Maribo Cathedral

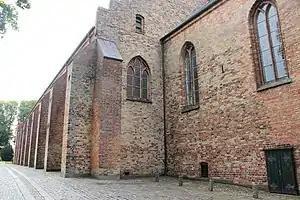
Northwest view on the Cathedral

The Baroque altarpiece (1641) carved in the auricular style is the work of sculptor Henrik Werner (ca. 1636–ca. 1669) from northern Germany. The central panel, flanked by columns, depicts the Last Supper. Below Christ can be seen in the Garden of Gethsemane and, above, at the Resurrection. Figures of the four Evangelists are also presented.